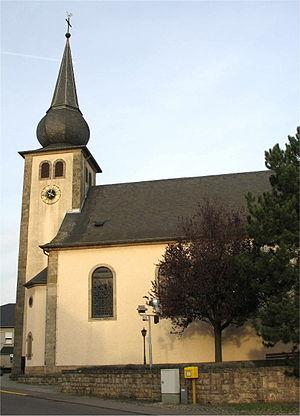
L'église de Moutfort (Luxembourg) Lëtzebuergesch: D'Kierch vu Mutfert
Moutfort est une section de la commune luxembourgeoise de Contern située dans le canton de Luxembourg.